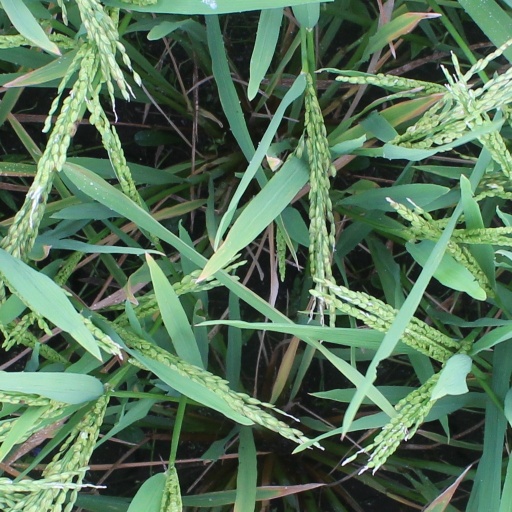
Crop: rice